Taishō political crisis

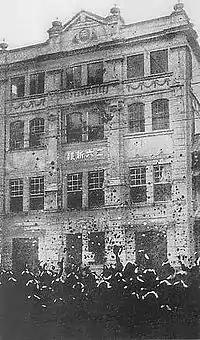
Mobs vandalizing pro-government "Niroku Shimposha" newspaper office

The was a period of political upheaval in Japan that occurred after the death of Emperor Meiji in 1912. During the twelve-month period following the emperor's death, the Japanese government was led by three different prime ministers as the government attempted to restore the balance between the influence of Japan's elder statesmen (the "genrō") and that of the Japanese public, as embodied in the Meiji Constitution.